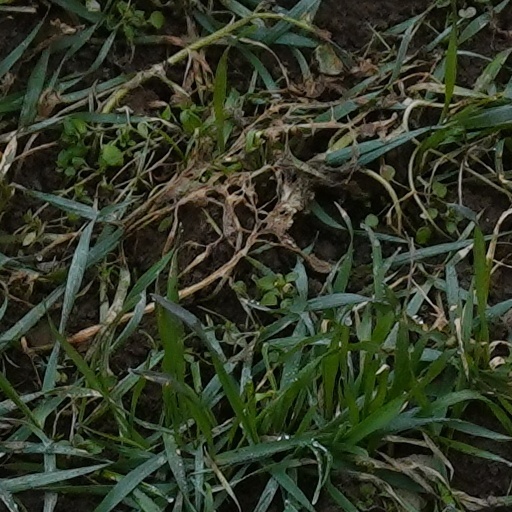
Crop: wheat